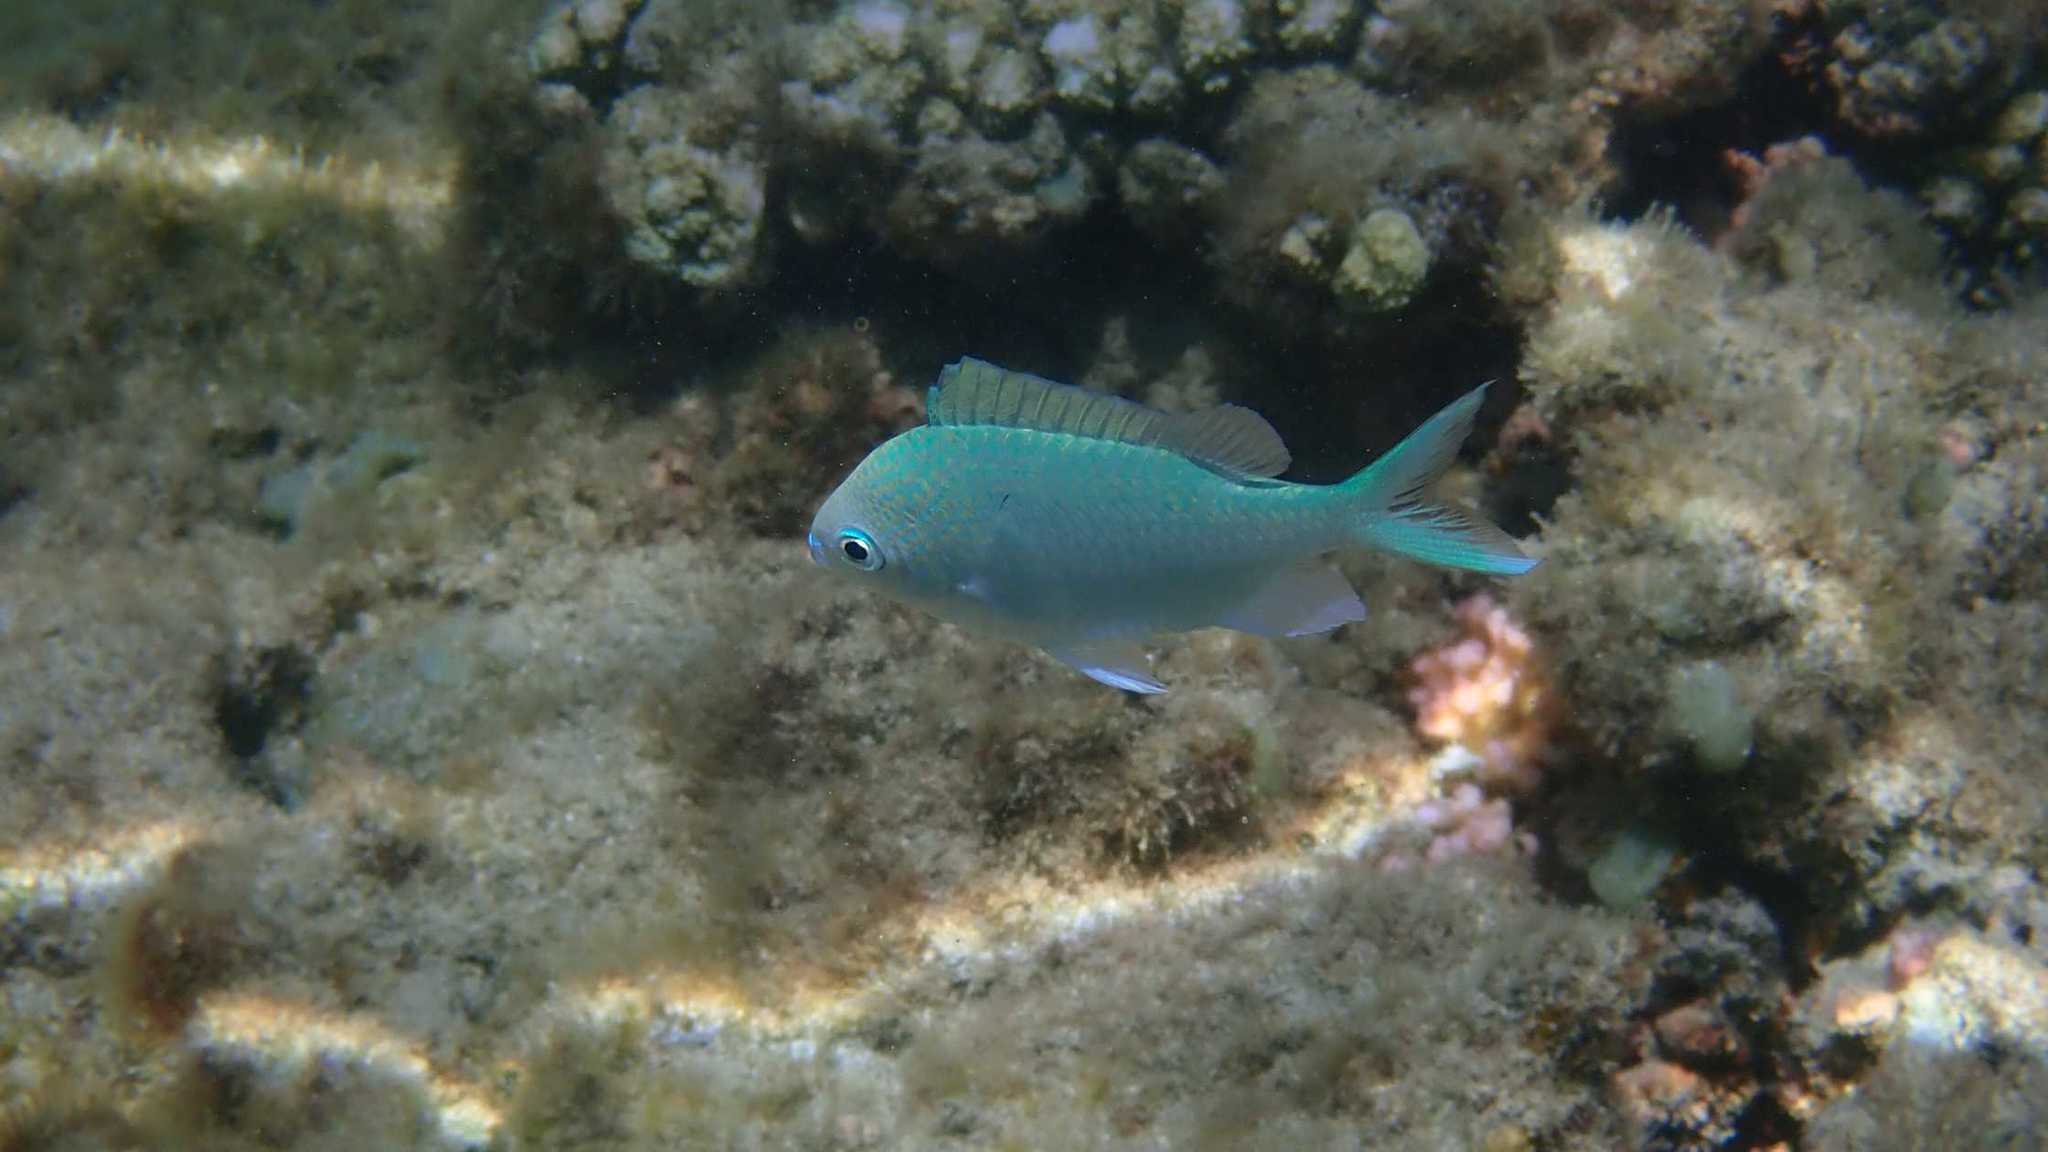
Chromis viridis (Blue-green Chromis)